Esoteric interpretation of the Quran

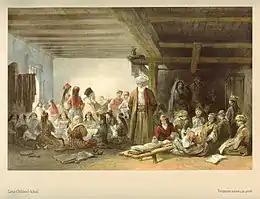
Tatar children learning Qur'an in Crimea.Lithograph by Carlo Bossoli, 1856

The most important author of esoteric interpretation prior to the 11th century was Sulami (d. 1021 CE); without his work, most of the very early Sufi commentaries would not have been preserved. Sulami's major commentary was a book named "haqaiq al-tafsir" ("Truths of Exegesis"), a compilation of commentaries of earlier Sufis.